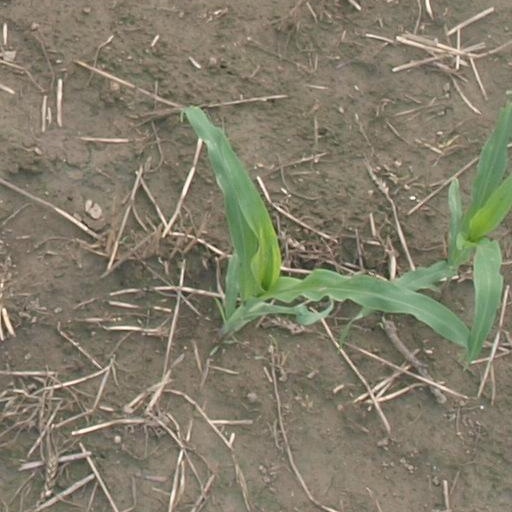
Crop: maize; corn